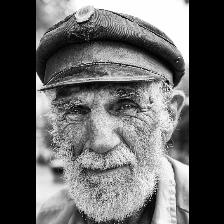
Label: Human